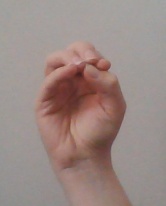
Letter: ha